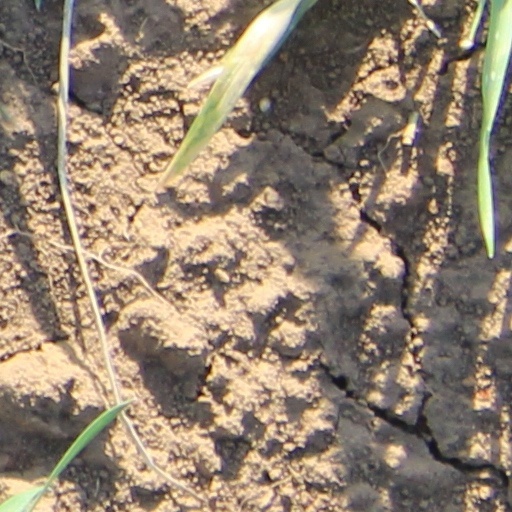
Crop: wheat